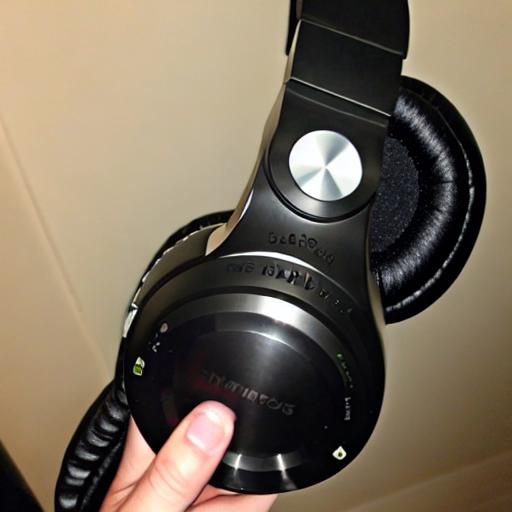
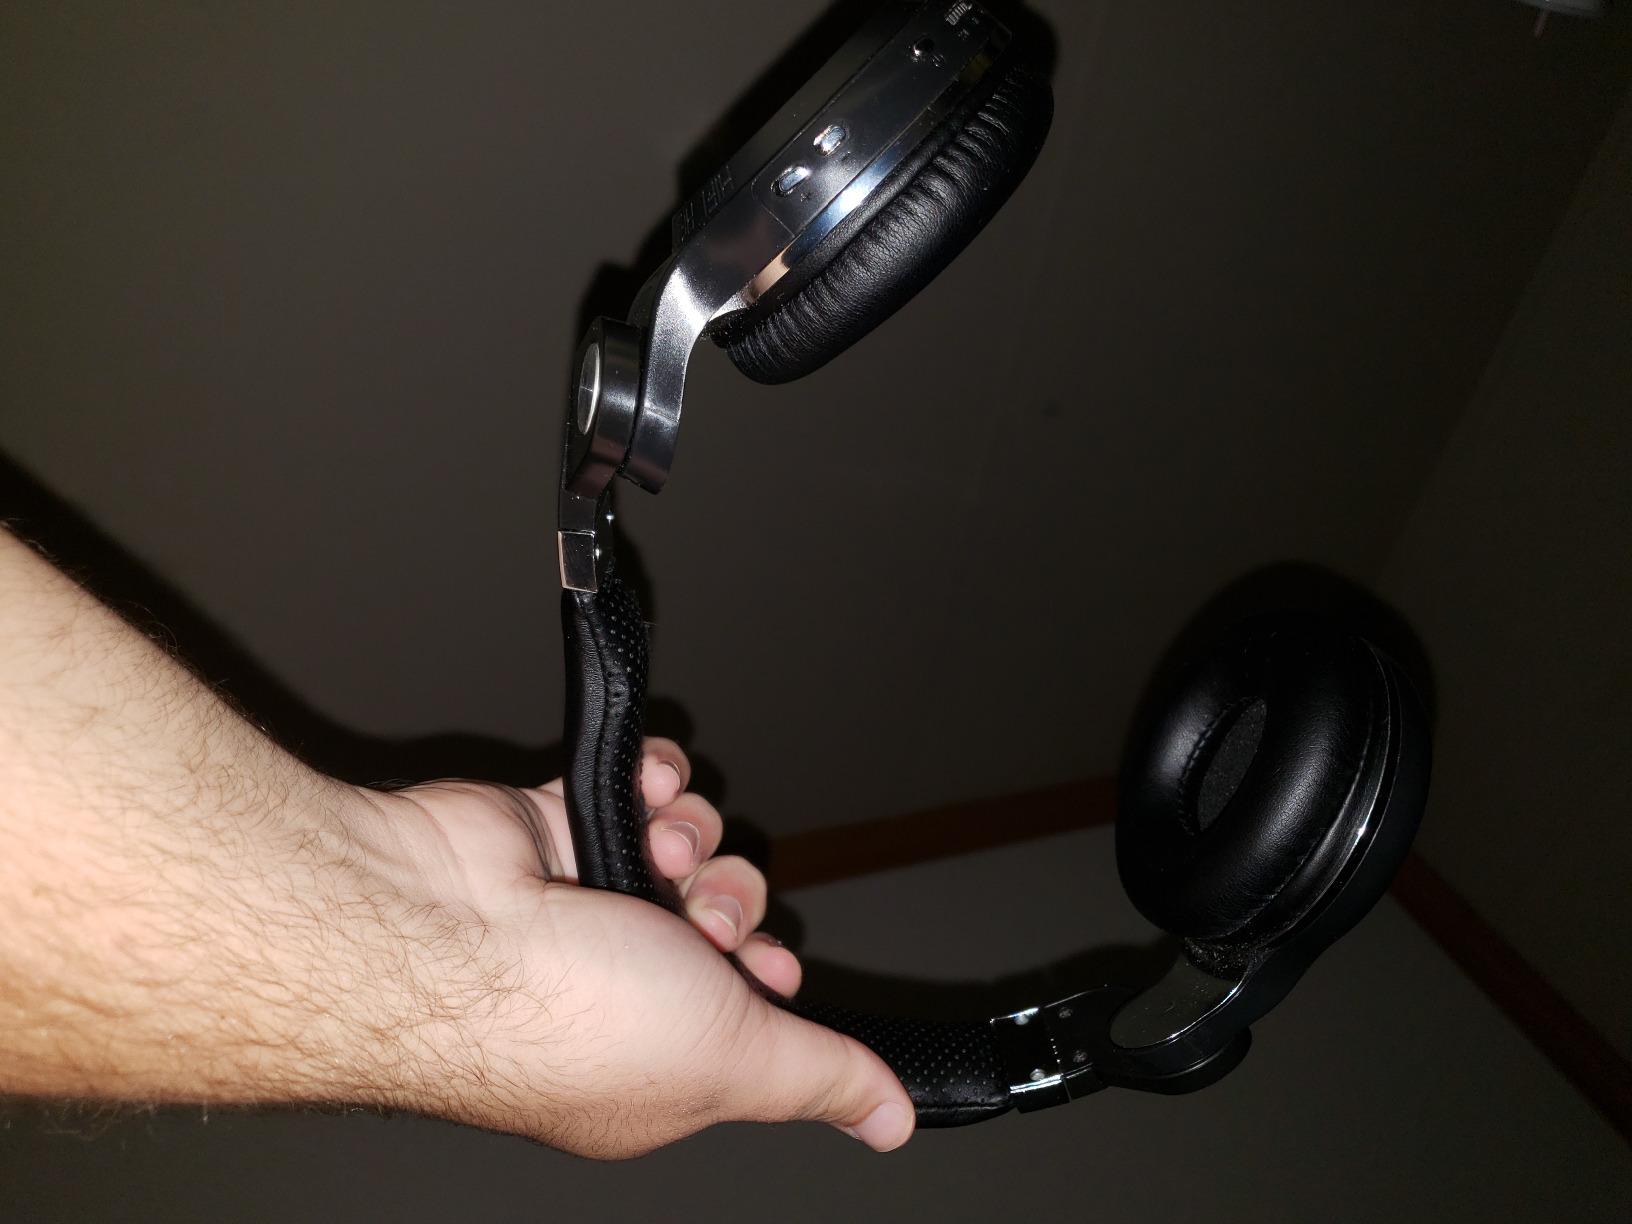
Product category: headphones
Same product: no